The Girls of the Ghetto

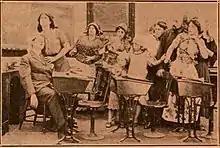
A surviving film still

The Girls of the Ghetto is a 1910 American silent short drama produced by the Thanhouser Company. The film focuses on Bella, who works in a sweatshop and save enough money to have her little sisters emigrate to New York. John Magie encounters one of the girls and urges to attend classes. During an outbreak of fever, John is suddenly taken ill and Bella nurses him back to health. At the time of its production, the term "ghetto" was a buzzword and the focus of the hardworking Jewess struggling to survive was a focus of other 1910 productions. The film was released on July 19, 1910, and received criticism for not having the character appear to be Jewish and incorrectly portraying her place of work as a sweatshop. The film is presumed lost.